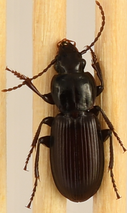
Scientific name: Pterostichus restrictus
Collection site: Rocky Mountains NEON (RMNP), plot RMNP_012